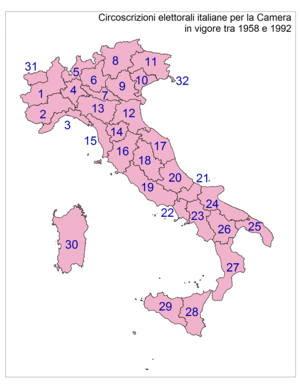
Les élections générales italiennes de 1976 se tiennent les dimanche 20 et lundi 21 juin 1976, afin d'élire les 630 députés et les 315 sénateurs de la VIIᵉ législature de la Chambre des députés et du Sénat de la République.
Les élections générales italiennes de 1979 se tiennent les dimanche 3 et lundi 4 juin 1979, afin d'élire les 630 députés et les 315 sénateurs de la VIIIᵉ législature de la Chambre des députés et du Sénat de la République.
Les élections générales italiennes de 1983 se tiennent les dimanche 26 et lundi 27 juin 1983, afin d'élire les 630 députés et les 315 sénateurs de la IXᵉ législature de la Chambre des députés et du Sénat de la République.